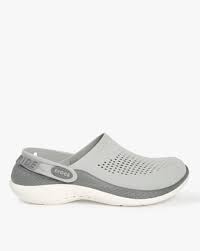
Label: Clog